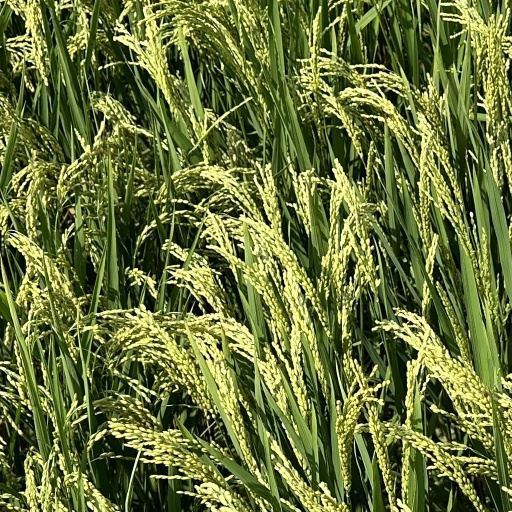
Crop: rice